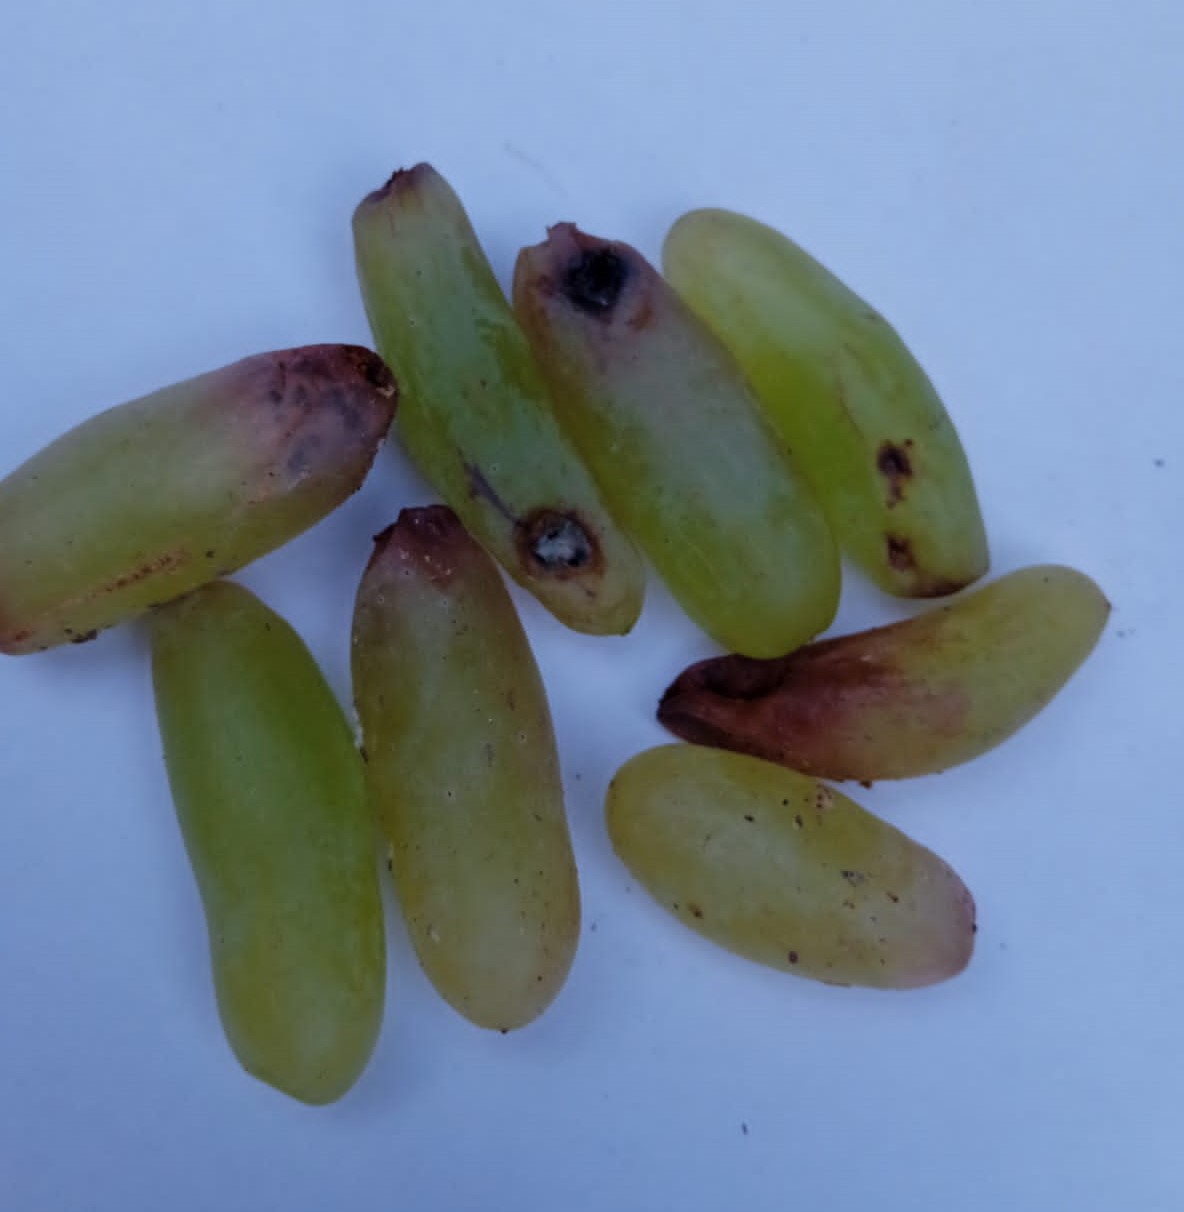
Fruit: grape
Condition: rotten